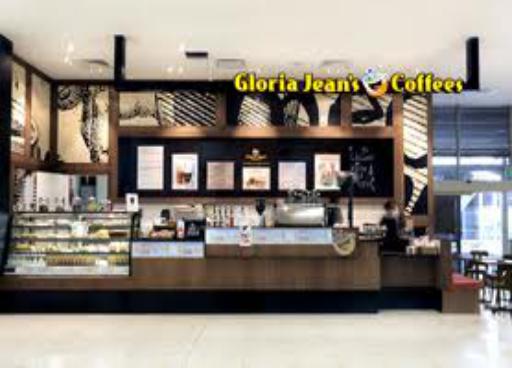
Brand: Gloria Jean's Coffees
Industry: Food